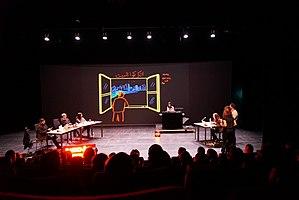
Radio live
Le Festival Reims Scènes d'Europe est un festival artistique pluridisciplinaire présentant la scène européenne contemporaine. Depuis 2009, il se tient chaque année en décembre à Reims, France.